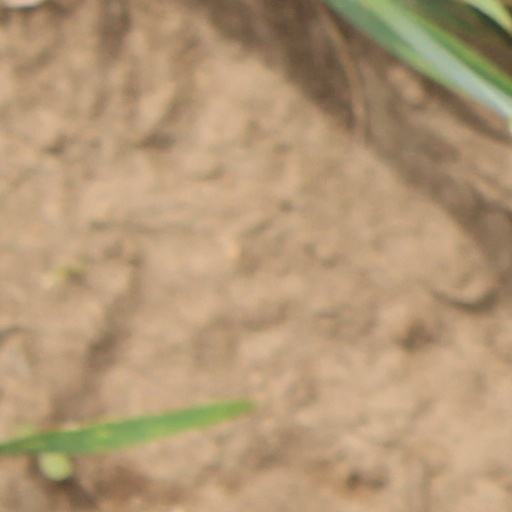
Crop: wheat